Mallee bioregion

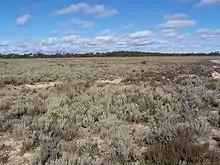
"Tecticornia" low shrublands bordering Lake Johnston, with "Eucalyptus" mallee on the horizon

The region's vegetation is predominantly "Eucalyptus" mallee over myrtaceous and proteaceous heath. Over 50% of the area is vegetated entirely by mallee, and a further 25% is mainly mallee but with patches of woodland; the latter vegetation occurs mainly on the calcareous soils to the east. The mallee consists of numerous "Eucalyptus" species, the most consistent being "E. eremophila" (Tall Sand Mallee). Seasonally wet and alluvial areas are vegetated by "Melaleuca" shrublands where fresh, and "Tecticornia" low shrublands where saline. There are also occasional thickets of "Allocasuarina", especially on greenstone hills.